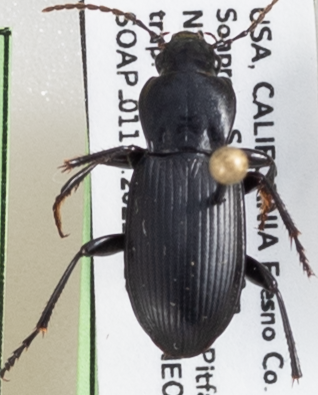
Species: Pterostichus ordinarius
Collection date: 2021-05-19 04:00:00
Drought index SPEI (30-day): -1.226
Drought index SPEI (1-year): -2.09
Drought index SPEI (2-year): -1.69